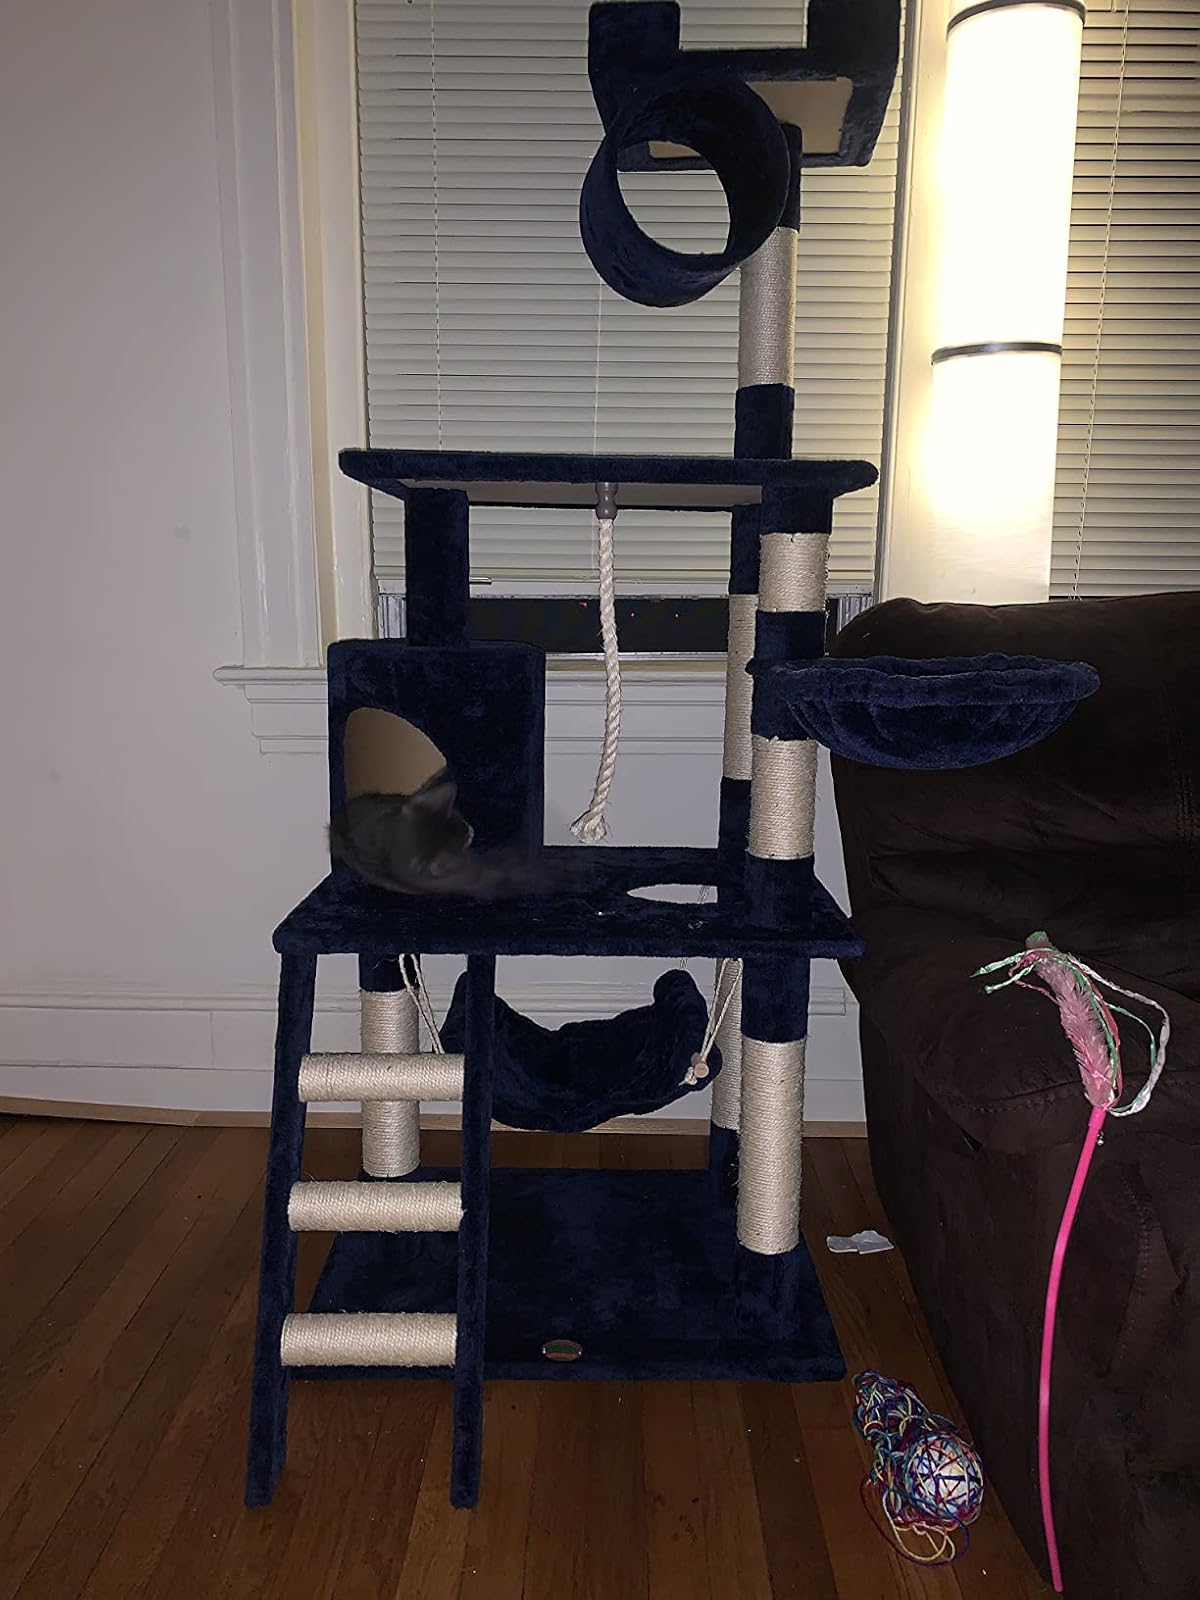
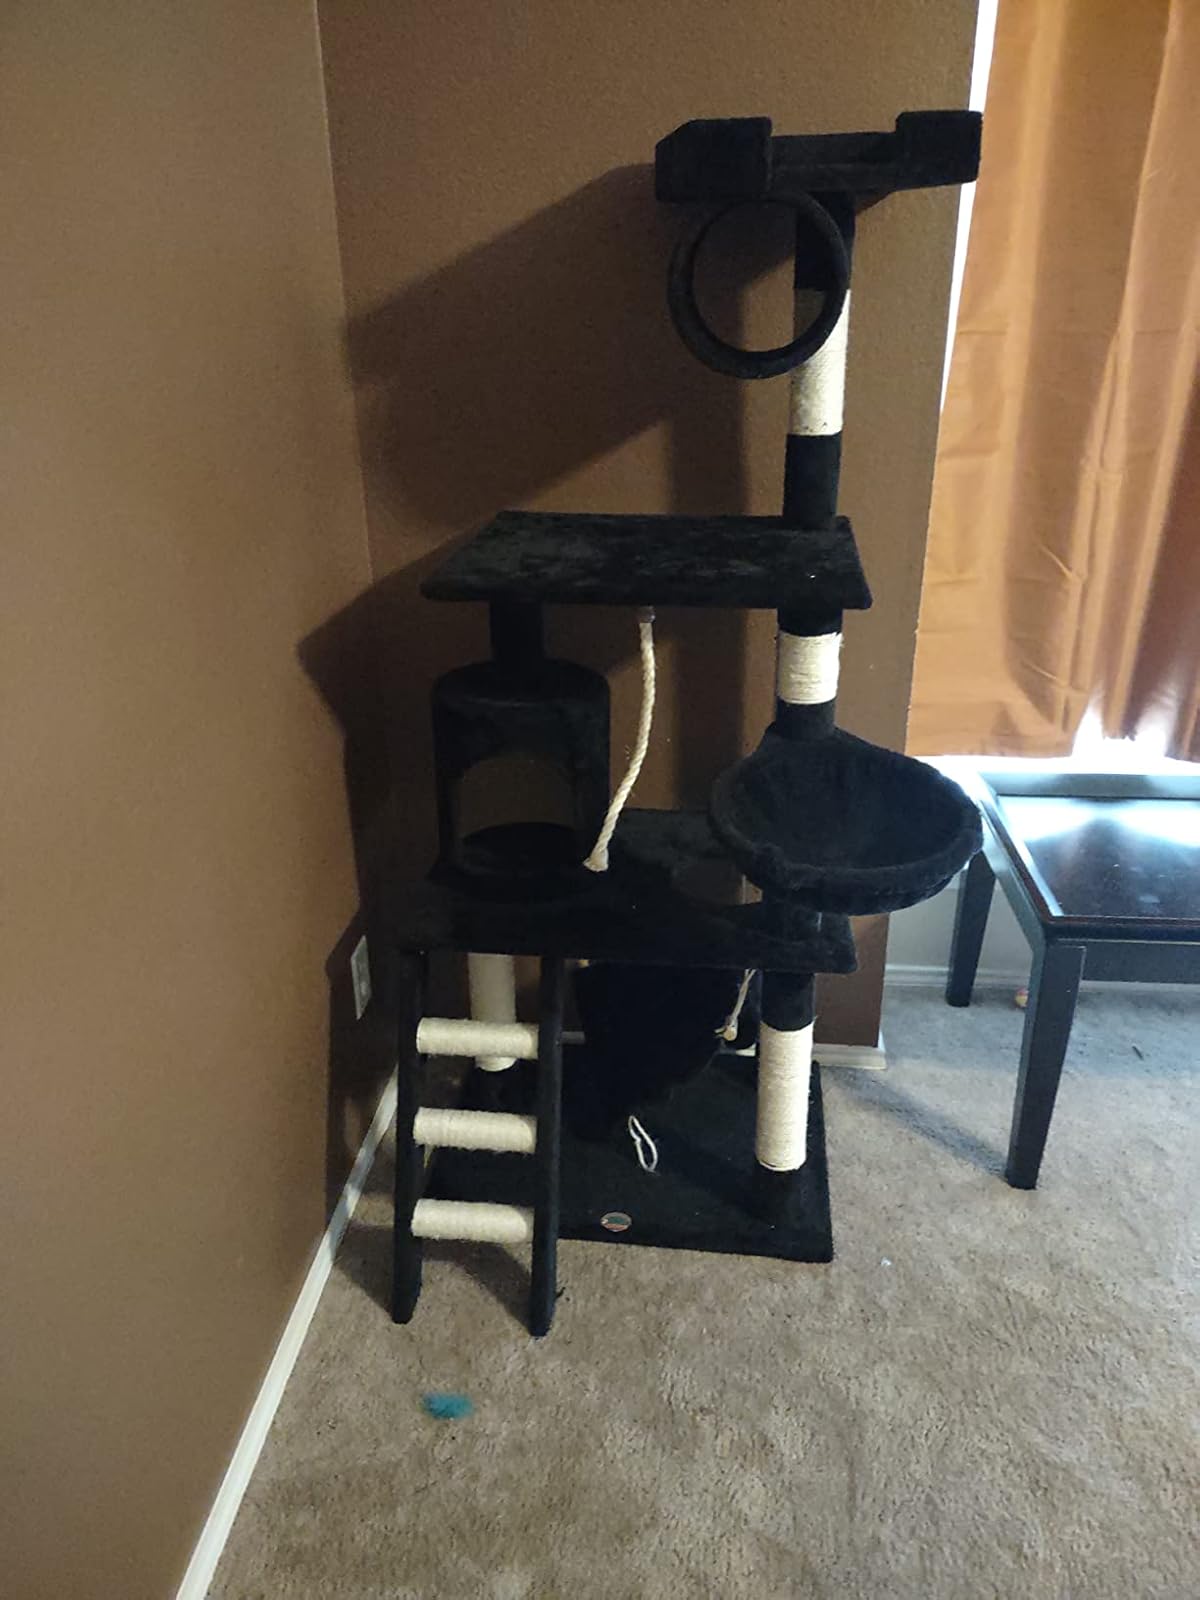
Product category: items_cat tree
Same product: no